Gary Geidel

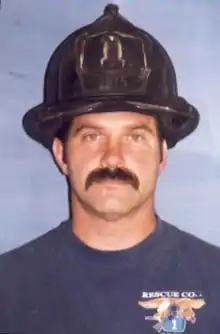

Gary Paul Geidel (December 11, 1956 – September 11, 2001) was a New York City Fire Department (FDNY) firefighter killed during the September 11 attacks shortly before scheduled retirement.